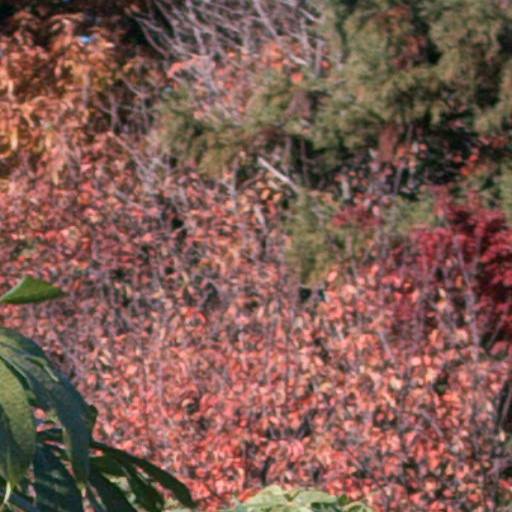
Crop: cassava